Distribution of wealth

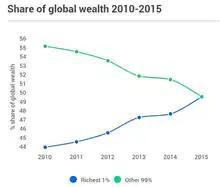
Share of wealth globally by year, as seen by Oxfam, based on the net worth

A study by the World Institute for Development Economics Research at United Nations University reports that the richest 1% of adults alone owned 40% of global assets in the year 2000, and that the richest 10% of adults accounted for 85% of the world total. The bottom half of the world adult population owned 1% of global wealth. A 2006 study found that the richest 2% own more than half of global household assets. The Pareto distribution gives 52.8% owned by the upper 1%.